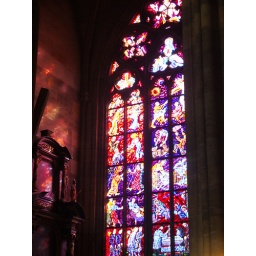
Sun shining through a stained glass window in the cathedral in Prague